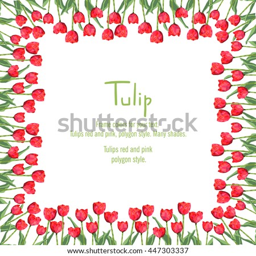
postcard with red tulips situated on the edge .